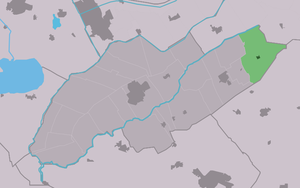
Boijl est un village situé dans la commune néerlandaise de Weststellingwerf, dans la province de la Frise. Le 1ᵉʳ janvier 2009, le village comptait 909 habitants.